Ethel G. Hofman

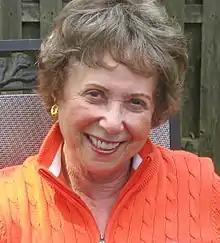
2012 portrait of Ethel G. Hofman

Ethel Greenwald Hofman (born 1939) is a widely syndicated Jewish American food and travel columnist, author and culinary consultant. She is a recognized authority on international Jewish foods and culture, with special emphasis on Israel and the United Kingdom.